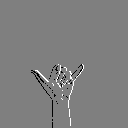
ASL letter: y